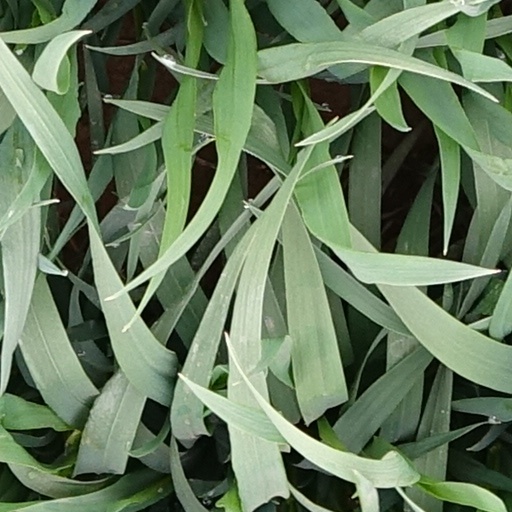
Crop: wheat